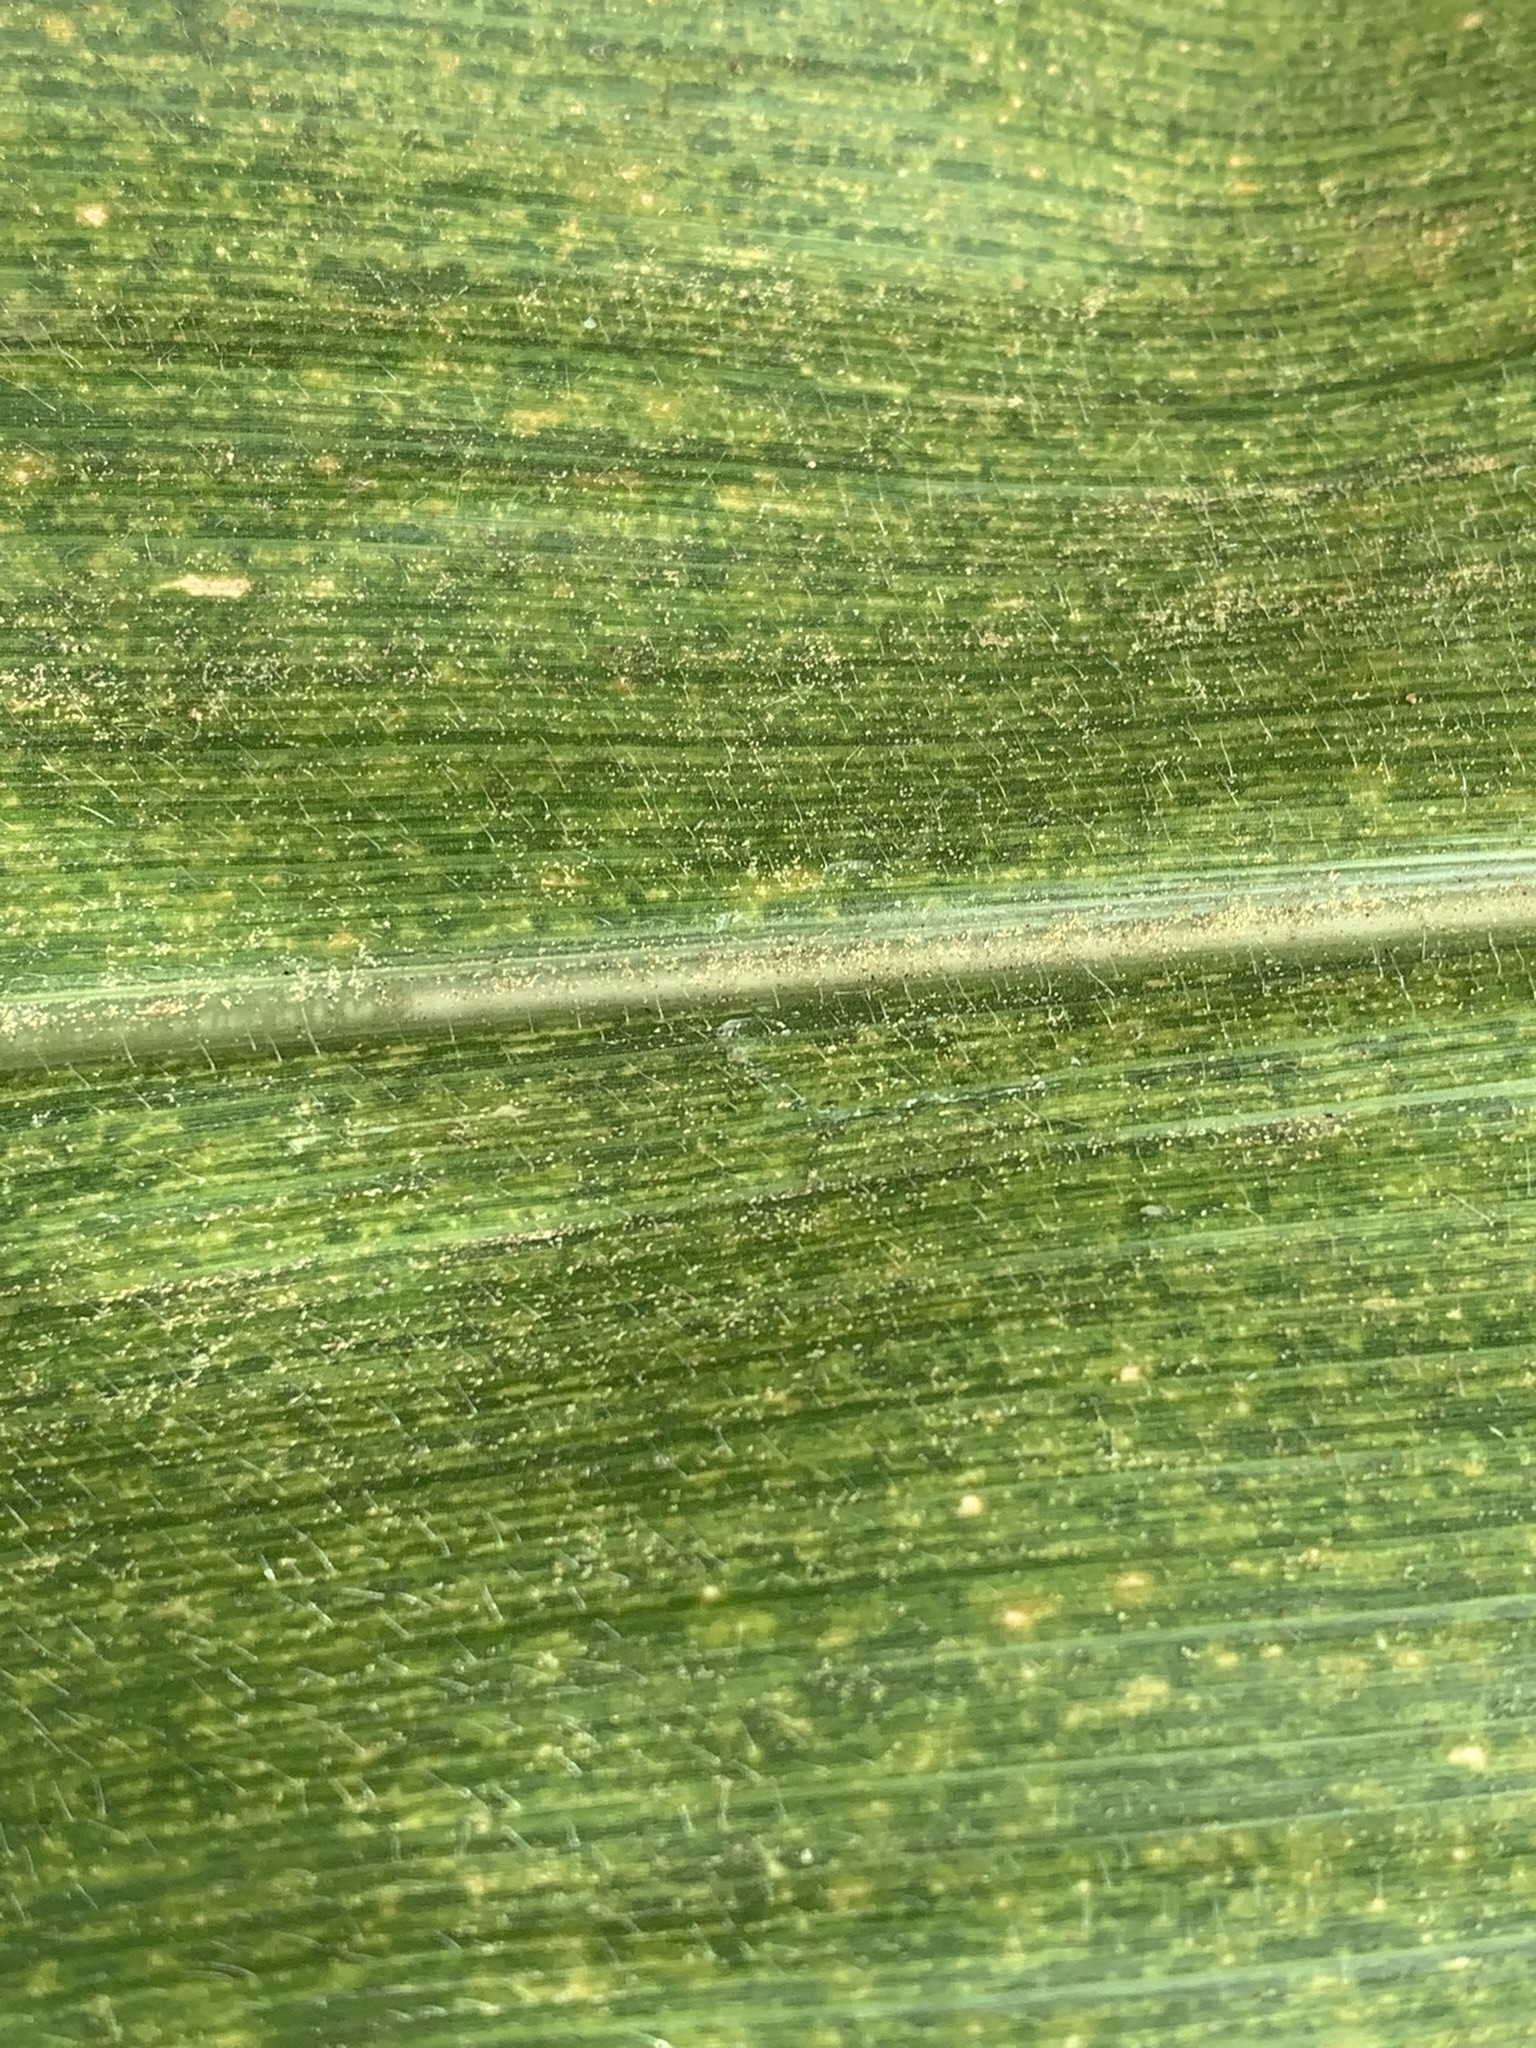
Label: MLN